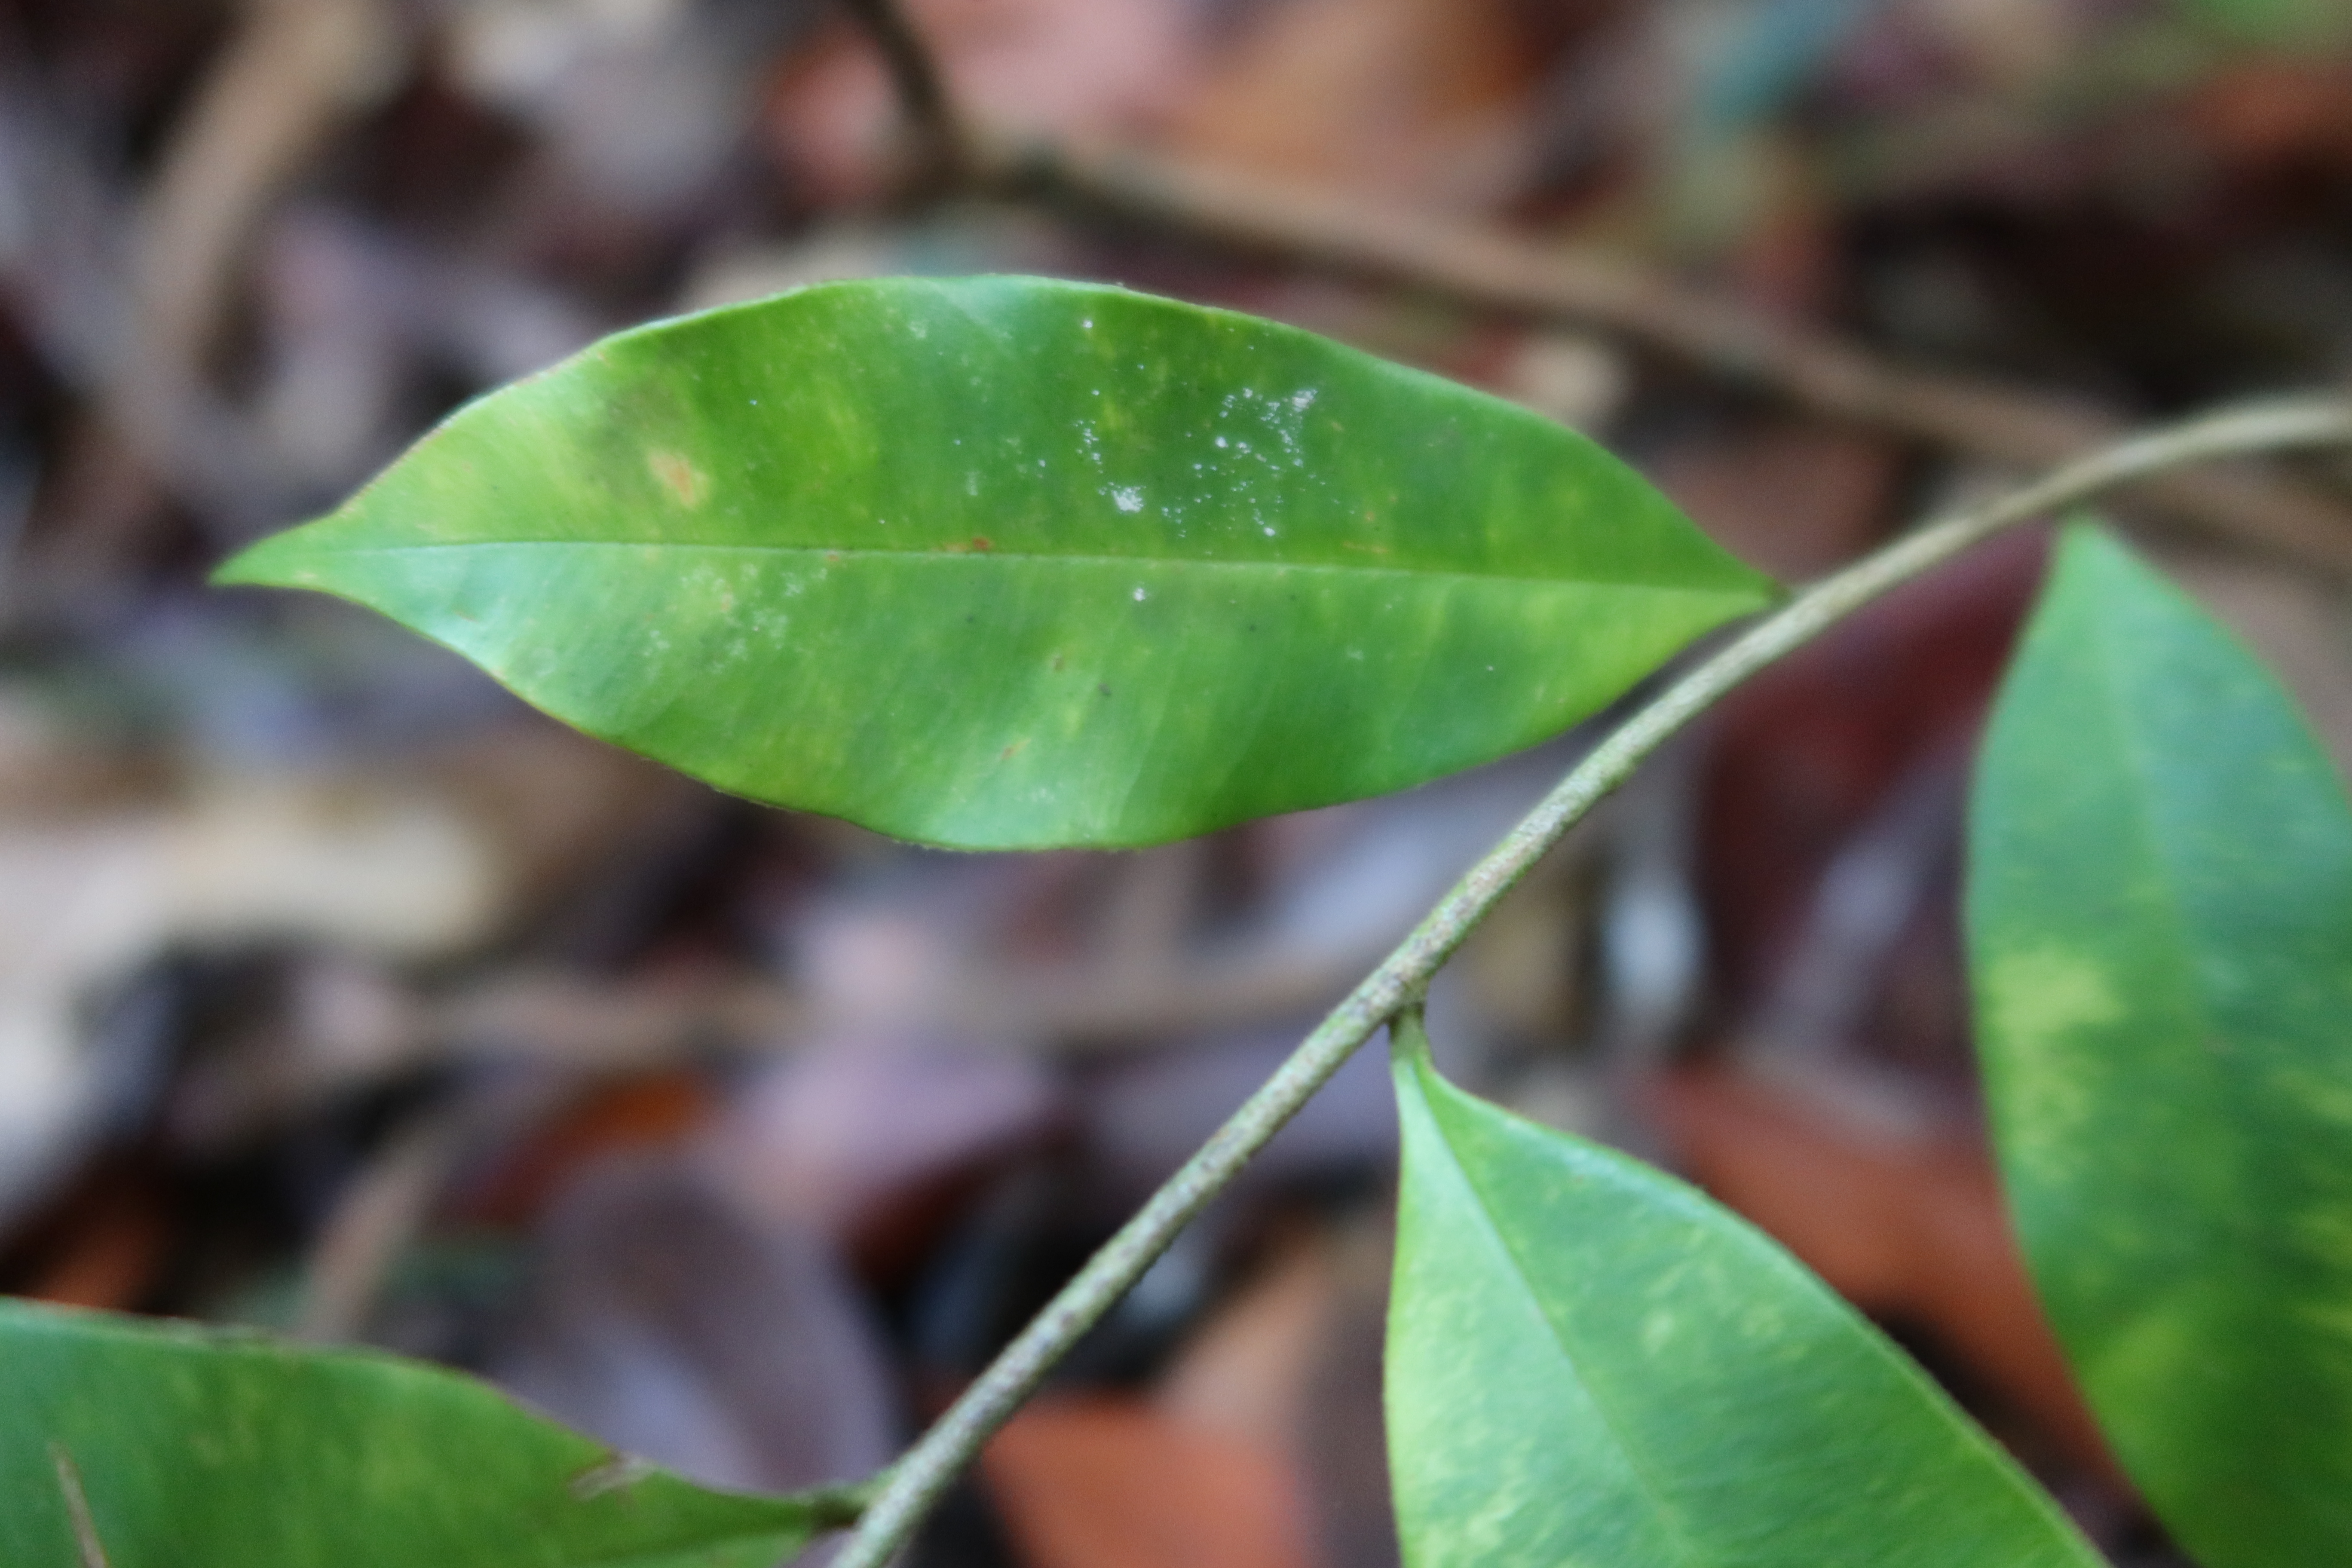
Label: Mealy bugs